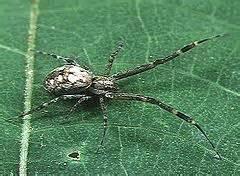
spider